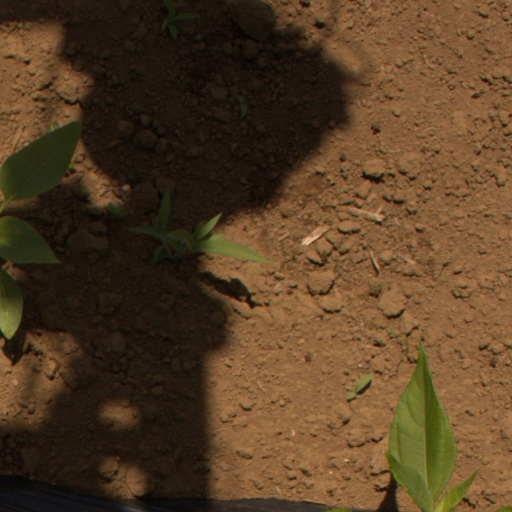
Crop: Jerusalem artichoke